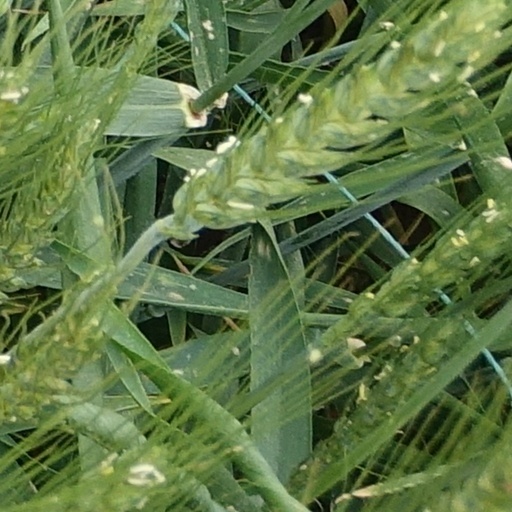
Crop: wheat